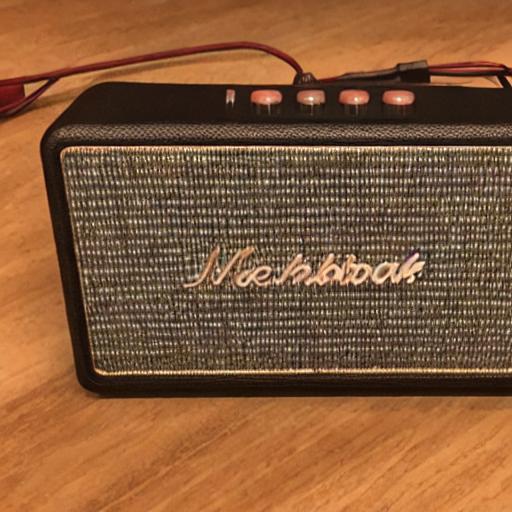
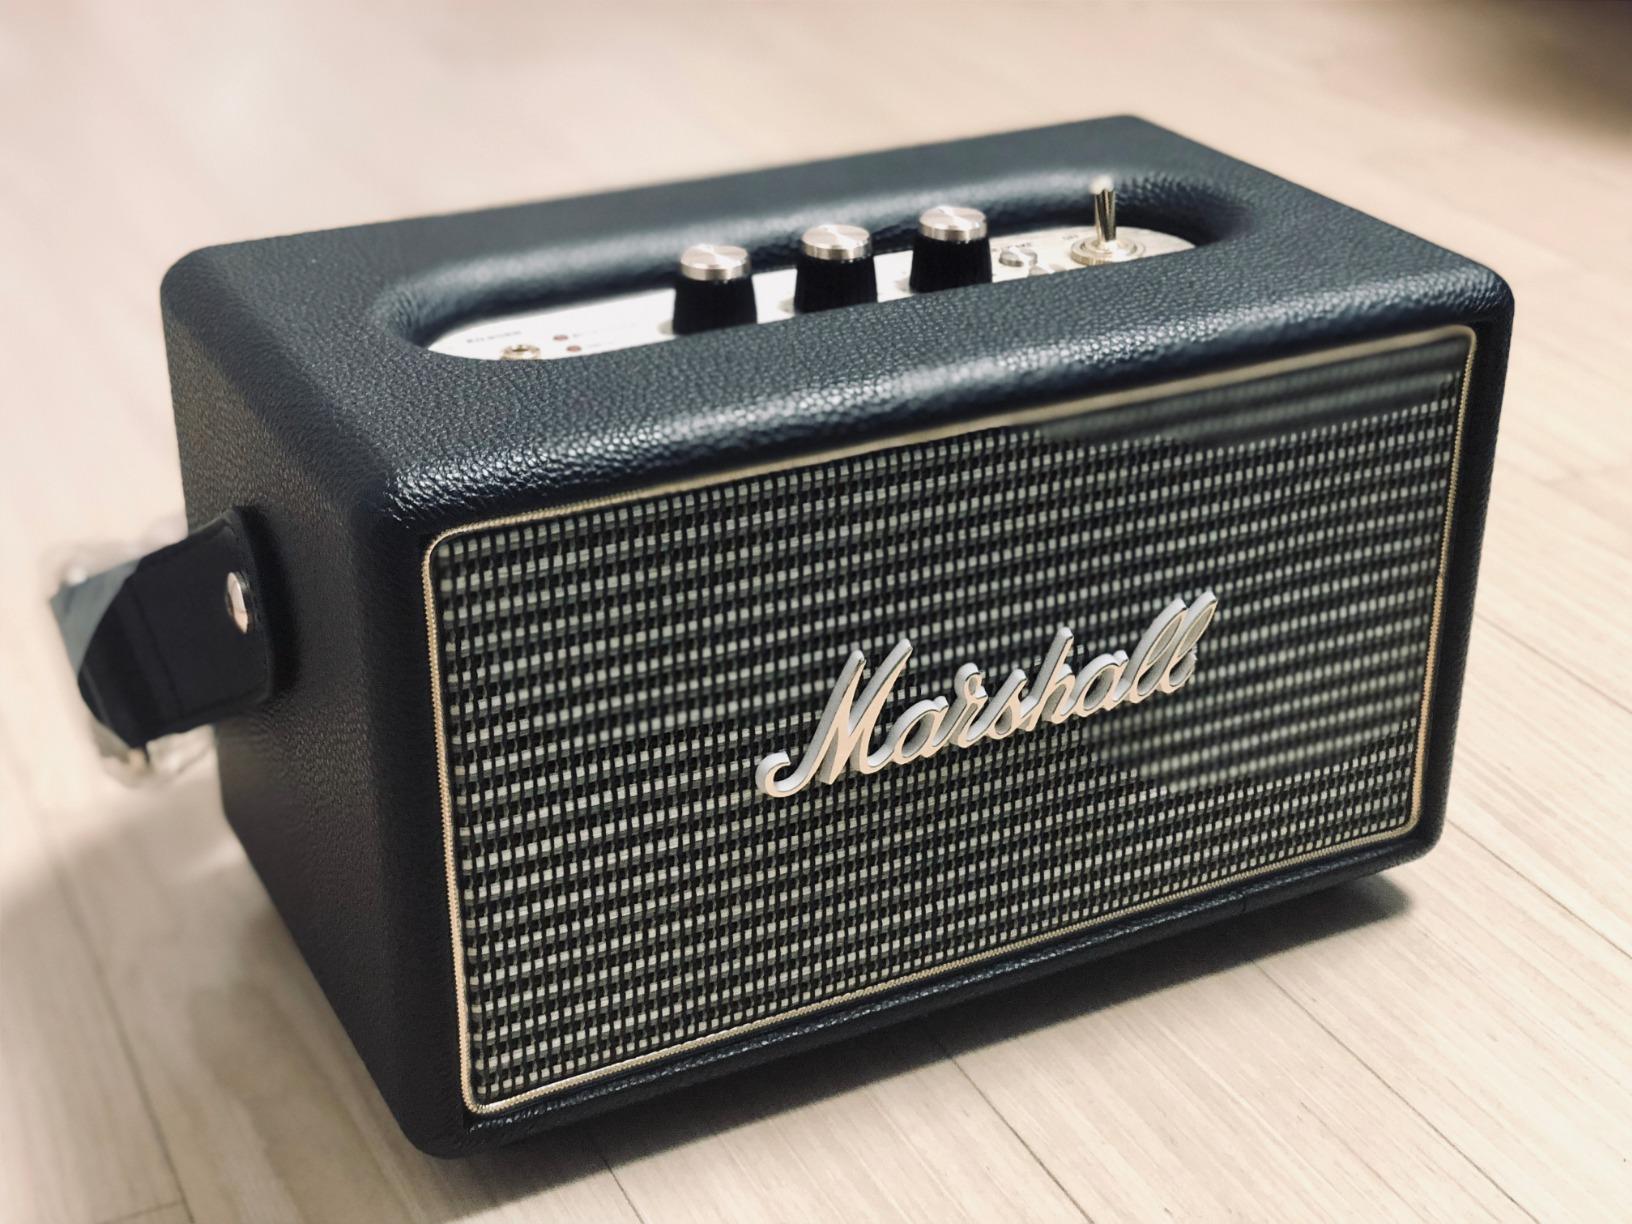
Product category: speaker
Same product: no